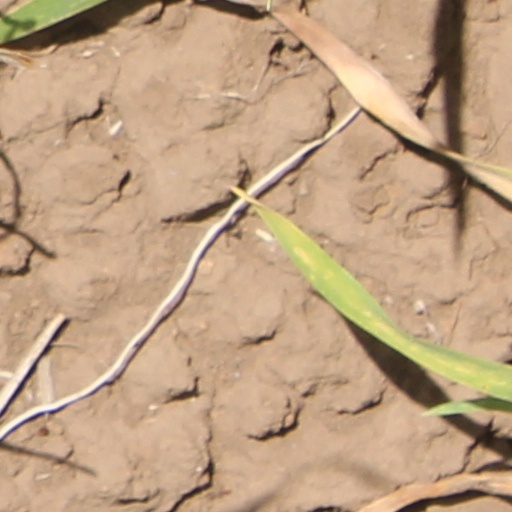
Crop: wheat